Sky position (RA, Dec in degrees): 208.424, 13.402
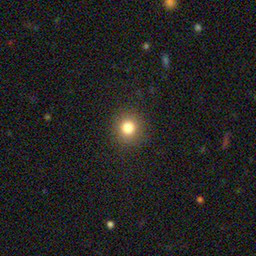
Galaxy morphology: Round Smooth Galaxies